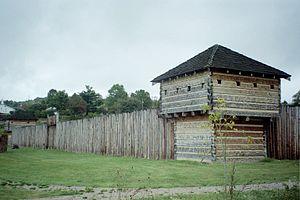
Fort Randolph fut un fort construit durant la guerre d'indépendance américaine au confluent de les rivières Ohio et Kanawha, où la ville de Point Pleasant en Virginie-Occidentale est maintenant située.
Le théâtre occidental de la guerre d'indépendance américaine était la zone de conflit à l'ouest des Appalaches, la région qui est devenue le Territoire du Nord-Ouest des États-Unis ainsi que les États du Kentucky, Tennessee et Missouri. La guerre de l'Ouest s'est faite essentiellement entre Amérindiens, Canadiens avec leurs alliés Britanniques à Détroit, et les colons américains au sud et à l'est de la rivière Ohio.
Cornstalk était un éminent chef de la nation shawnee juste avant la Révolution américaine. Son nom, Hokoleskwa, veut dire « rafle de maïs » en anglais et il est orthographié Colesqua dans certains récits. Il était également connu sous le nom madjid-tugh-qua et Wynepuechsika.